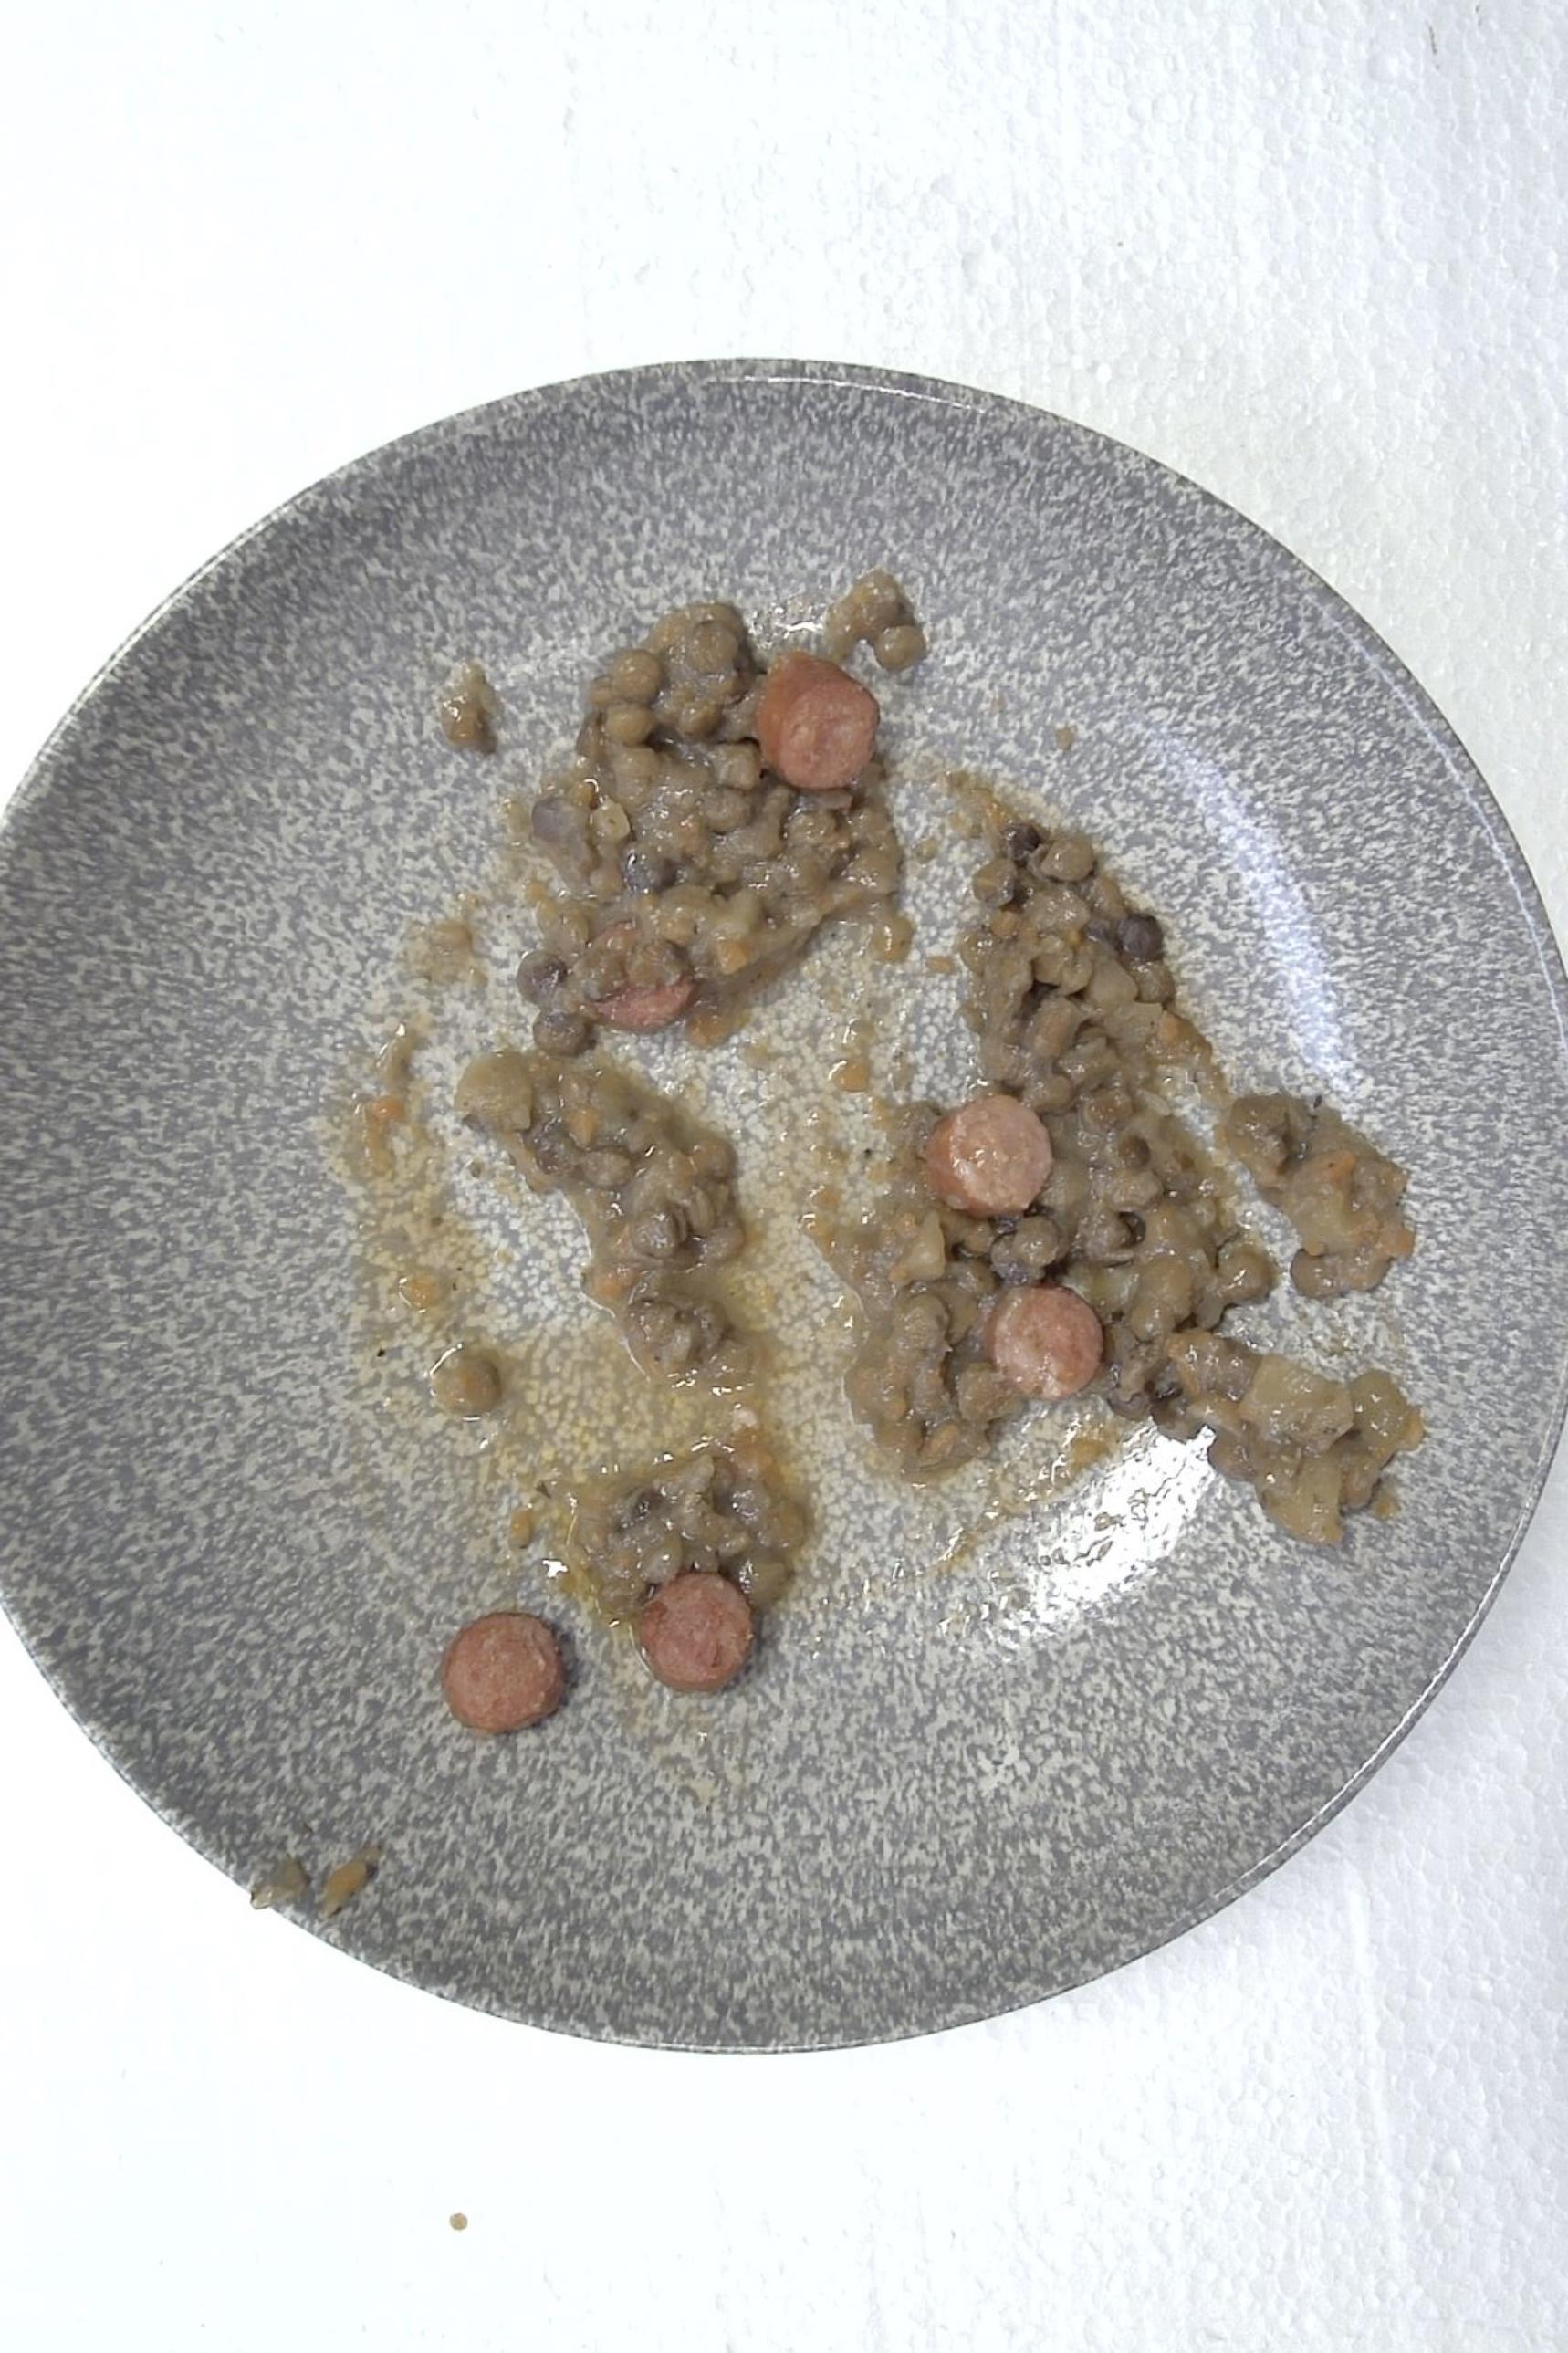
Dish: Klassischer Linseneintopf mit Mettwurst
Portion size: Normale Portion
Ingredients: lentil-stew, ham-sausage
Weight as served: 360 g
Energy as served: 424.8 kcal (1.779,680 kJ)
Fat: 23.24 g (saturated: 9.08 g)
Carbohydrates: 32.04 g (sugar: 5.32 g)
Protein: 19.32 g
Salt: 3.84 g
Weight after return: 0 g
Energy after return: 0 kcal